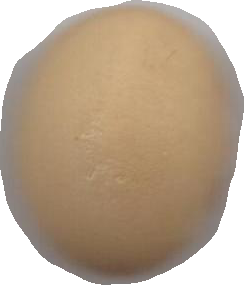
Variety: Dega